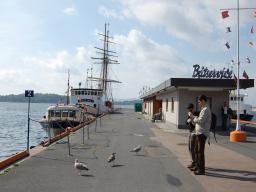
Label: Background_without_leaves